Ángel Pelayo Gordillo

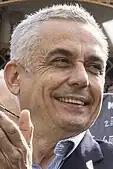

Ángel Pelayo Gordillo Moreno (born 1962) is a Spanish politician of the party Vox. He was elected to the Assembly of Extremadura and appointed to the Senate in 2023.